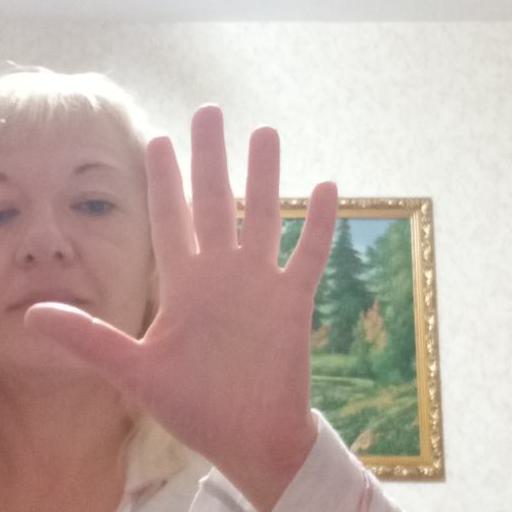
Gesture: palm